Willie wagtail

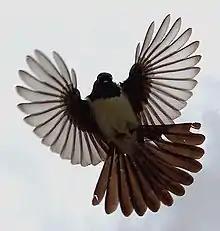
In flight

The willie wagtail is almost always on the move and rarely still for more than a few moments during daylight hours. Even while perching it will flick its tail from side to side, twisting about looking for prey. Birds are mostly encountered singly or in pairs, although they may gather in small flocks. Unlike other fantails, much of its time is spent on the ground. It beats its wings deeply in flight, interspersed with a swift flying dip. It characteristically wags its tail upon landing after a short dipping flight.